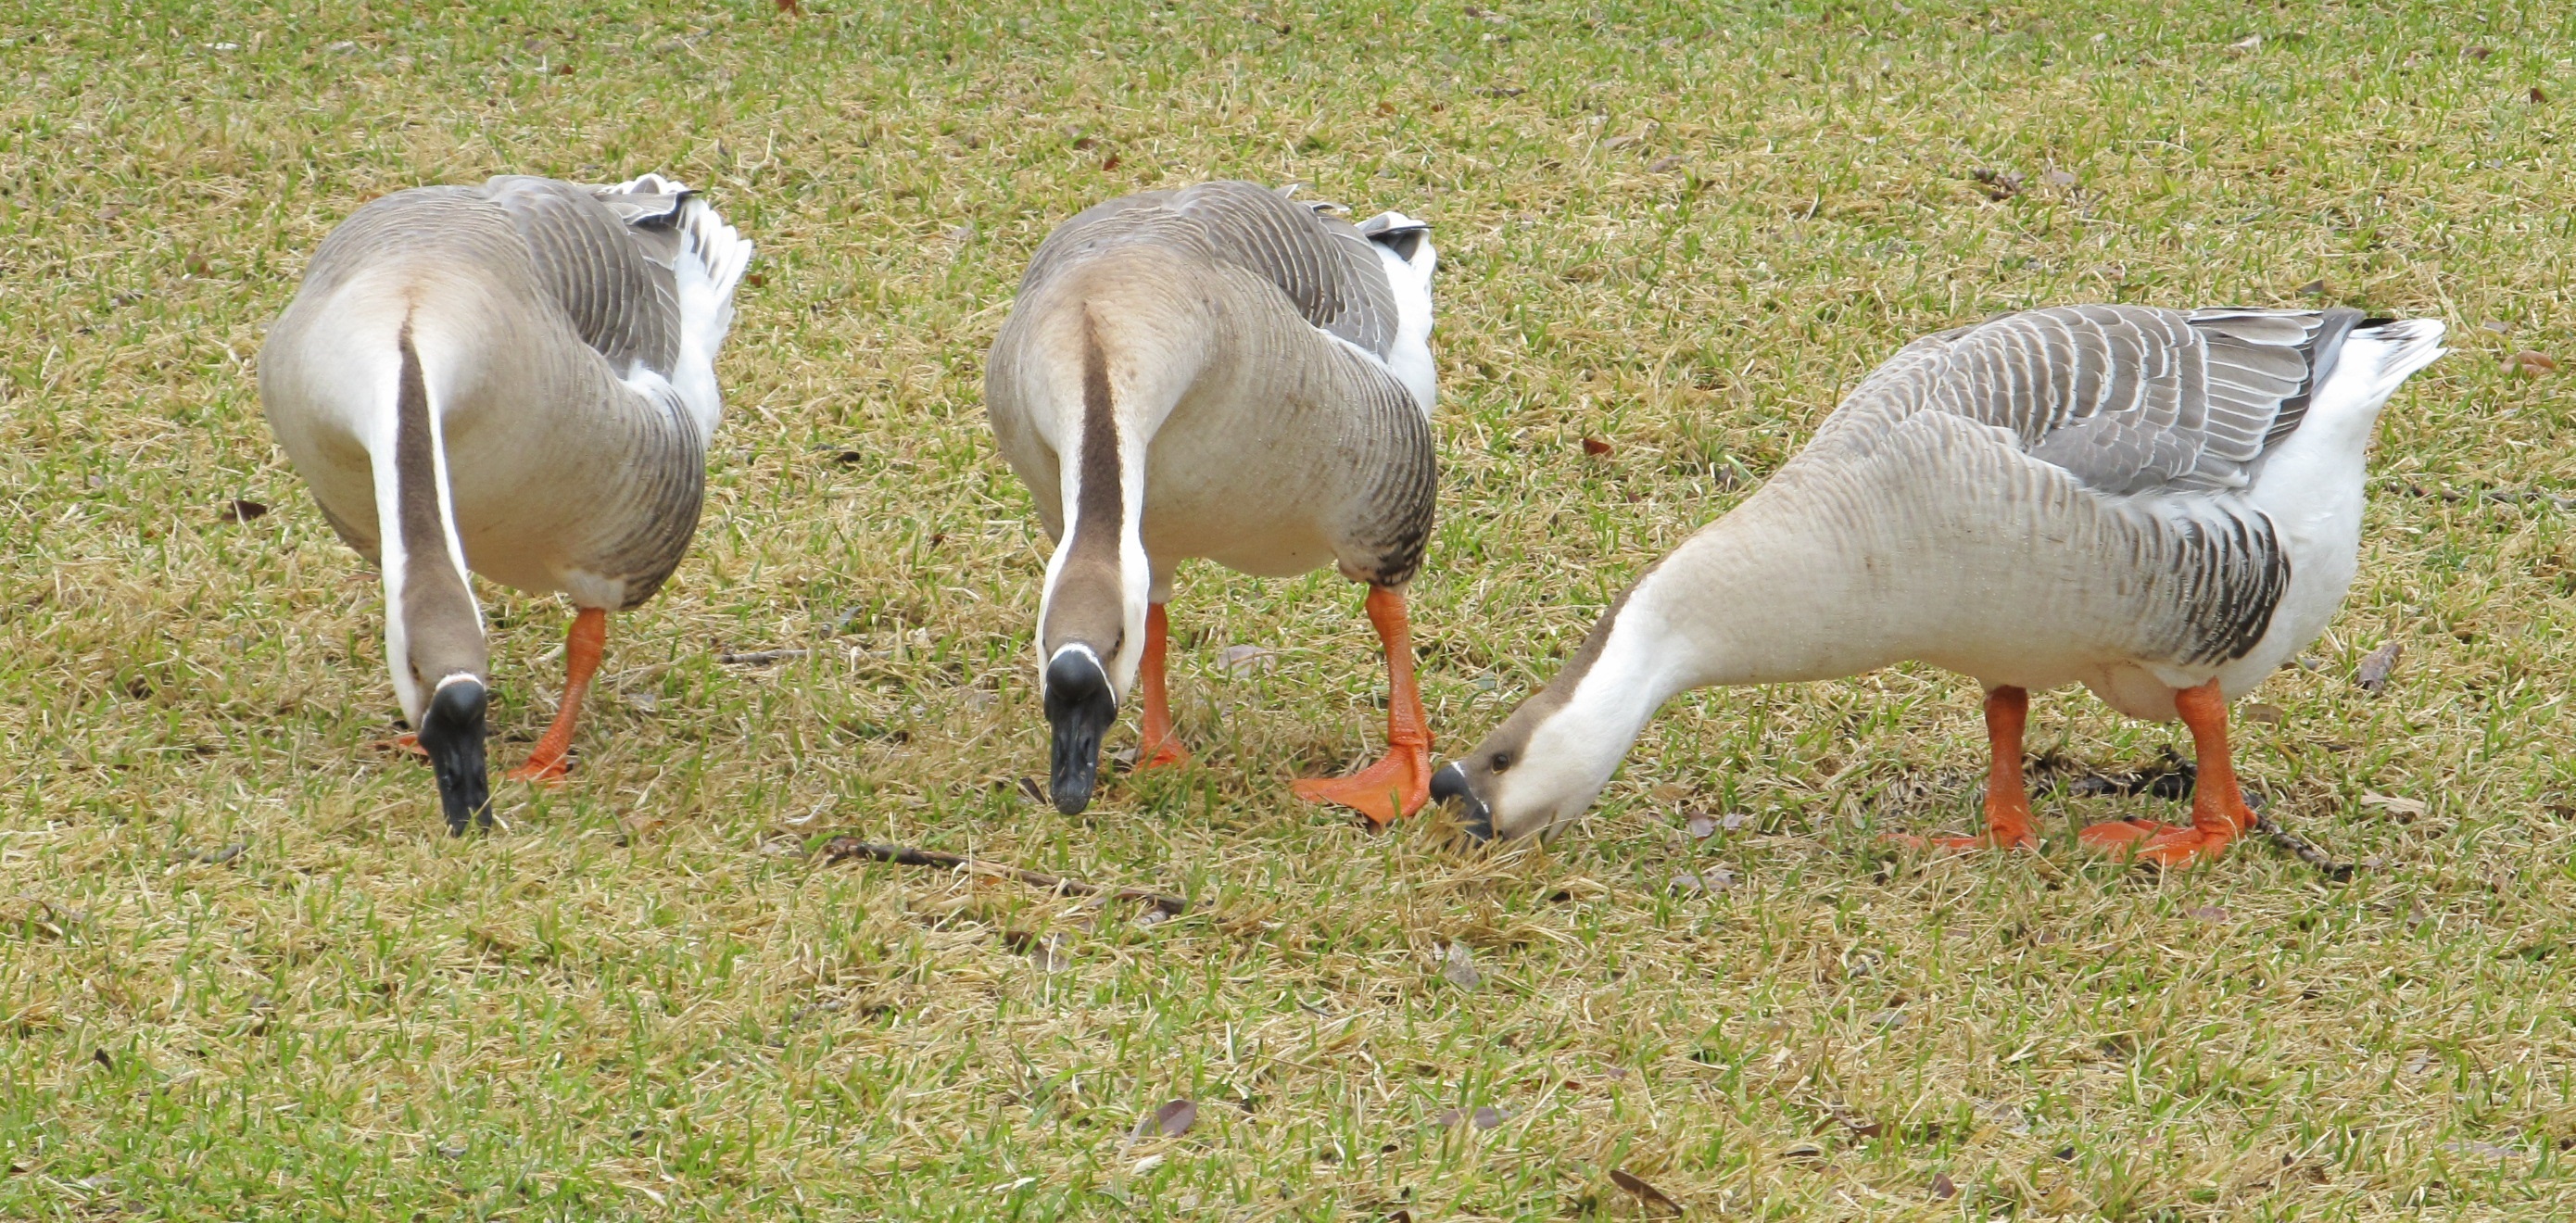
nature, grass, bird, meadow, prairie, cute, wildlife, pasture, grazing, fowl, fauna, feeding, eating, goose, geese, vertebrate, water bird, anser cygnoides, domestic swan